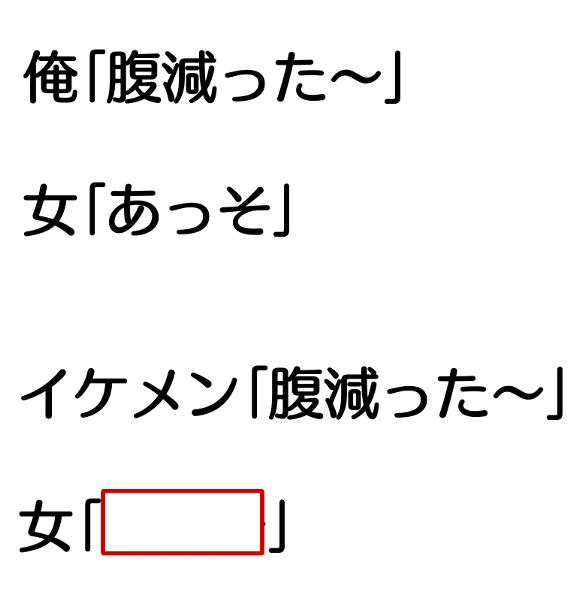
回答: ねぇ聞いて〜、今日俺君が何故か話しかけてきたの〜